Joseph Barnby

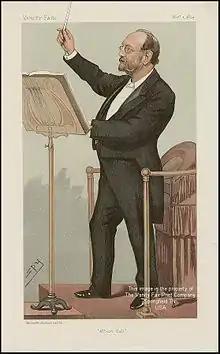
Sir Joseph Barnby, caricature by "Spy"

Sir Joseph Barnby (12 August 183828 January 1896) was an English composer and conductor.